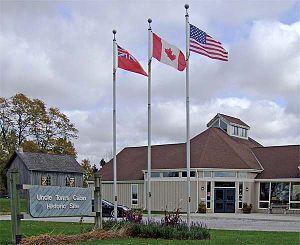
Le musée case de l'oncle Tom ou Riley House est un musée d'une ancienne plantation américaine esclavagiste, de Bethesda, dans l'État du Maryland, près de Washington, aux États-Unis, ou vécut entre 1795 et 1830 le révérend esclave américain Josiah Henson, une des figures majeures de l'abolition de l'esclavage aux États-Unis en 1865, et célèbre inspirateur de l'œuvre majeure abolitionniste La Case de l'oncle Tom d'Harriet Beecher Stowe en 1852. L'actuel musée / maison de maître / case du XIXᵉ siècle de style architecture georgienne néocolonial est enregistré au Registre national des lieux historiques depuis 2011.